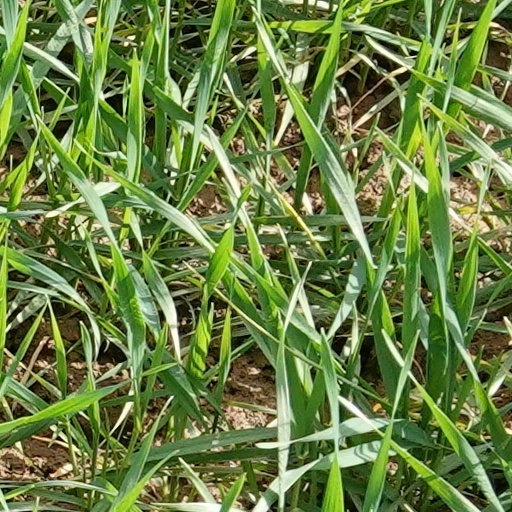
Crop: wheat